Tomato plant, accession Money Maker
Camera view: bottom (45 deg); turntable rotation: 60 degrees
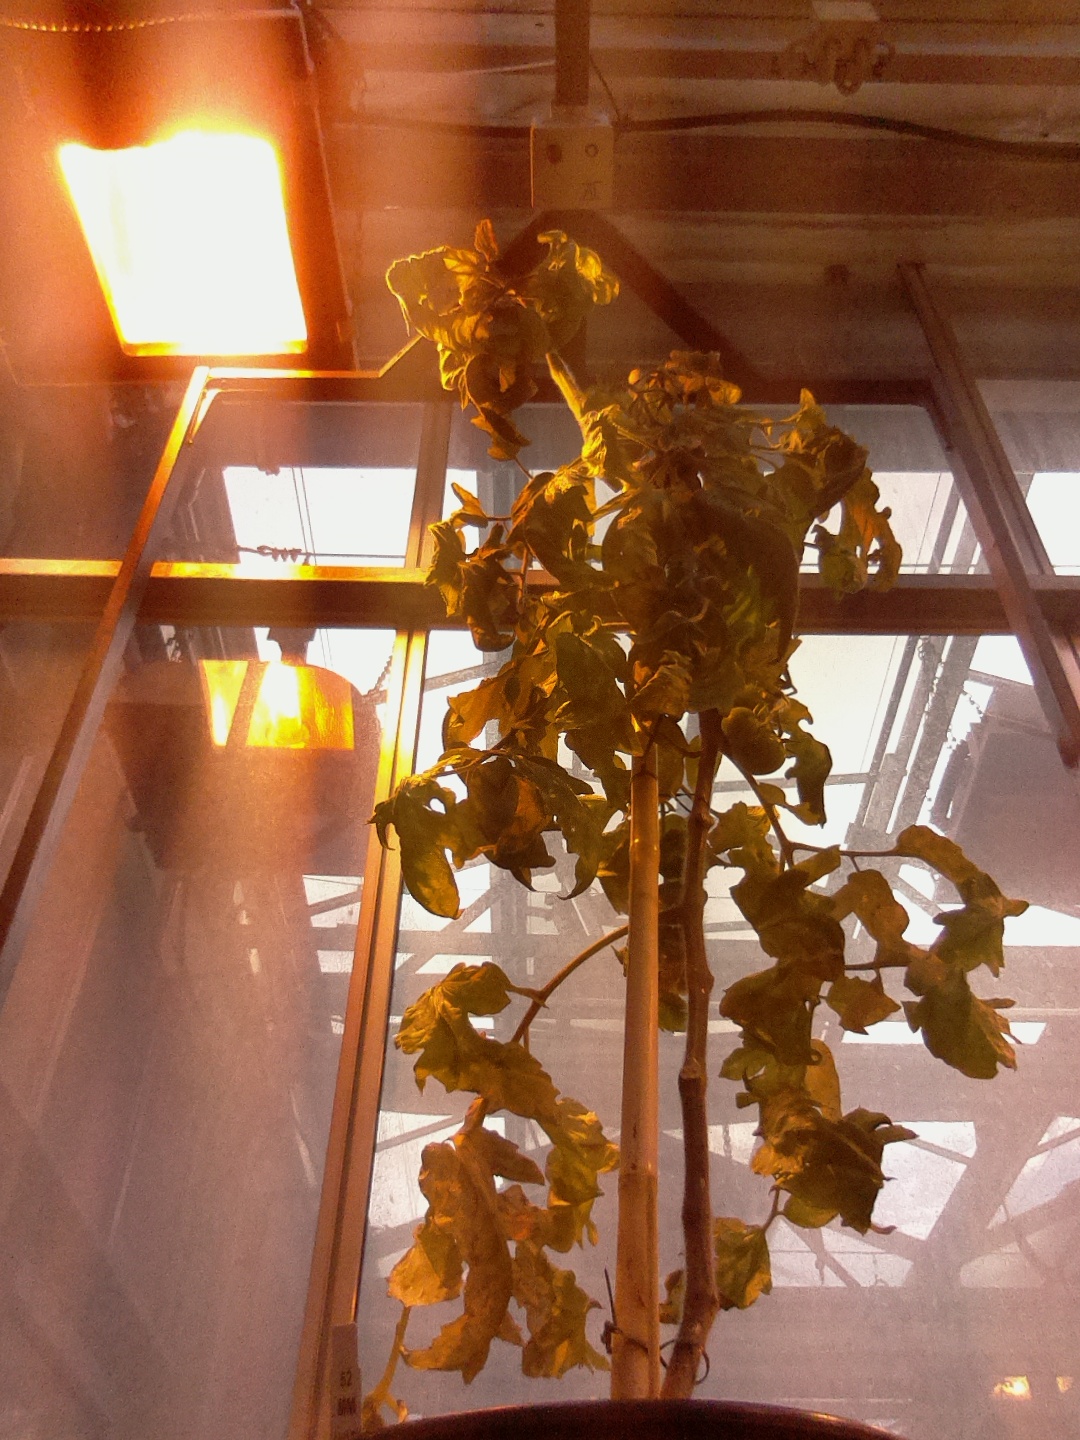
BBCH growth stage 77: 70%-80% of final fruit size